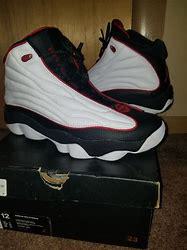
Brand: Jordan
Model: Pro Strong